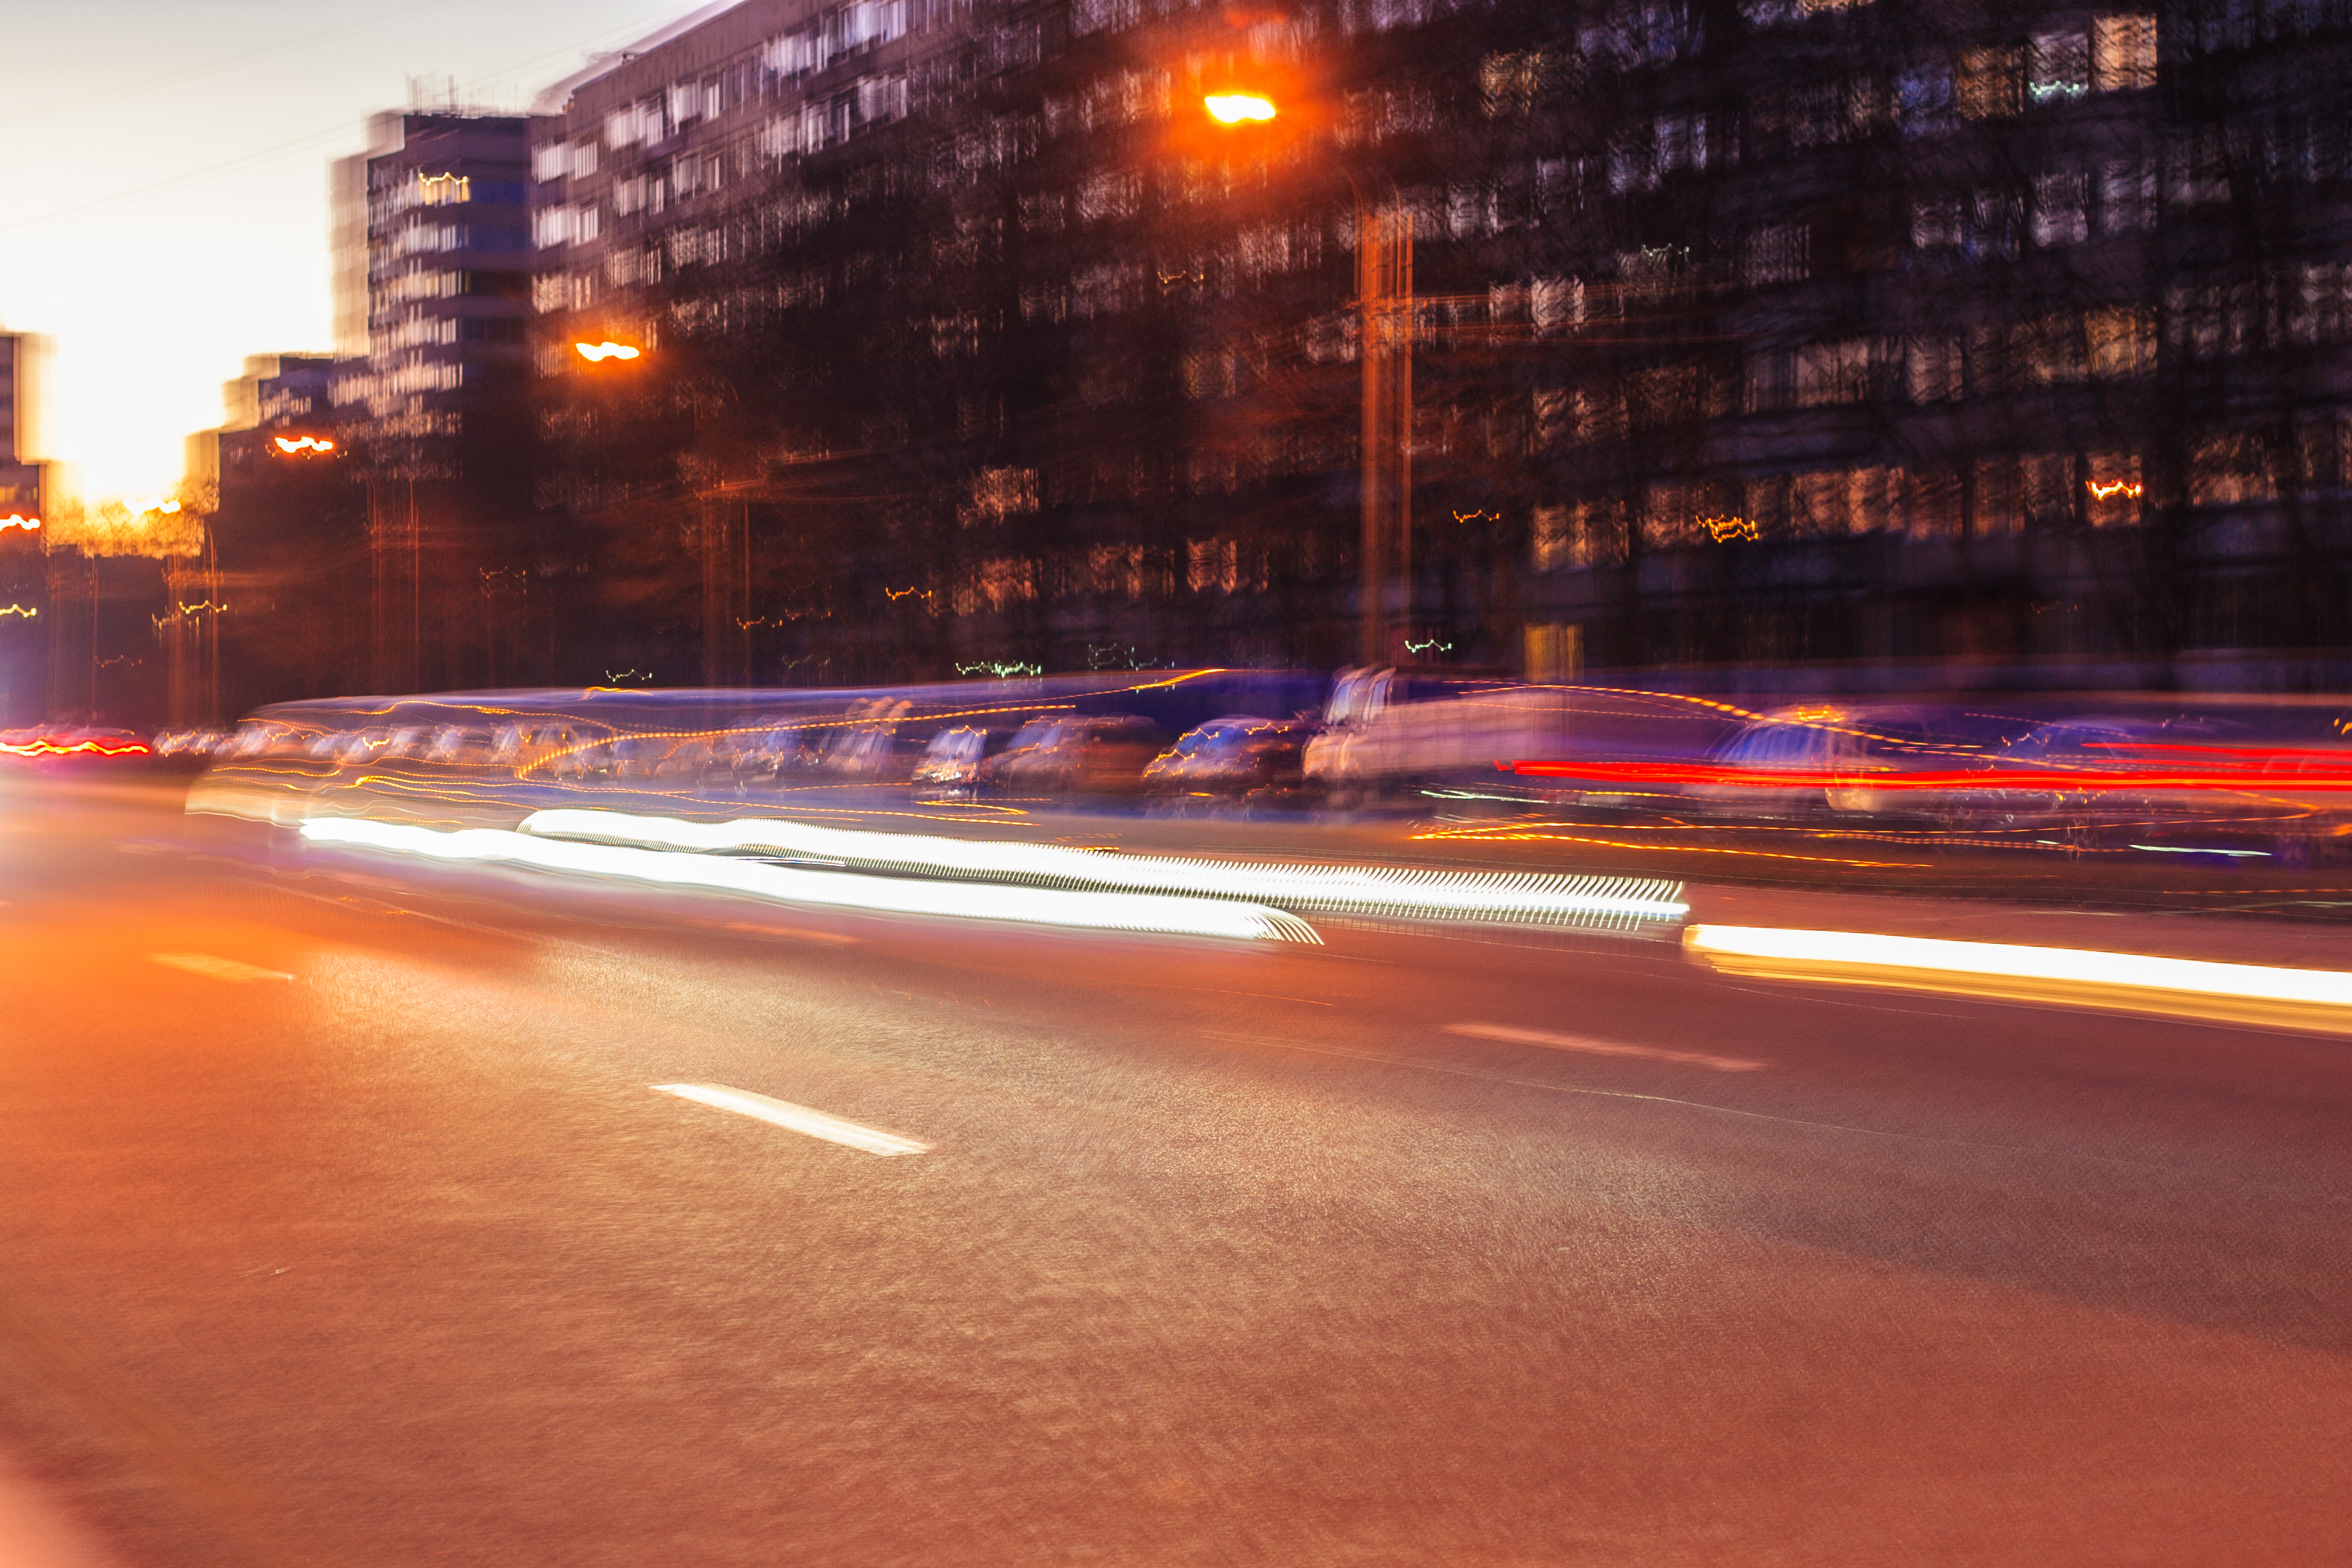
images, building, automotive lighting, light, amber, infrastructure, road surface, window, asphalt, street light, mode of transport, thoroughfare, tree, sky, electricity, road, Tints and shades, headlamp, midnight, city, metropolitan area, metropolis, street, darkness, tower block, winter, mixed use, urban design, downtown, evening, traffic, cityscape, reflection, lane, light fixture, night, magenta, wood, condominium, skyscraper, dusk, apartment, highway, transport, sidewalk, house, lens flare, facade, landscape, horizon